Heidelberg

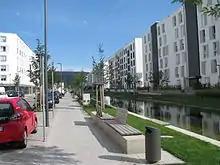
The New city district of Heidelberg, Bahnstadt, is one of the biggest passive house settlements in the world.

Since 14 December 2003, Heidelberg has been connected to the network of the Rhine-Neckar S-Bahn, which opens up the entire Rhine-Neckar region, with lines connecting with the Palatinate, the Saarland, and southern Hesse.